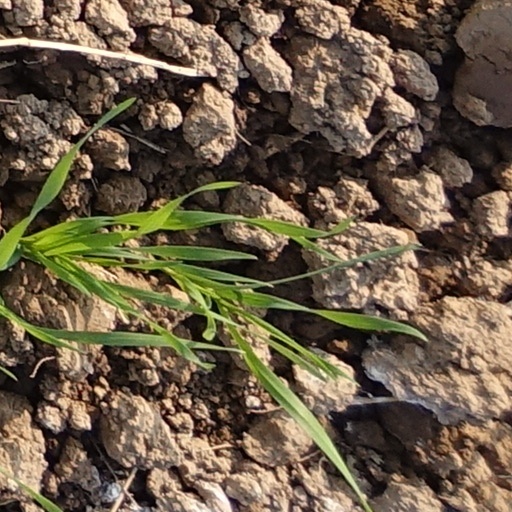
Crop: wheat